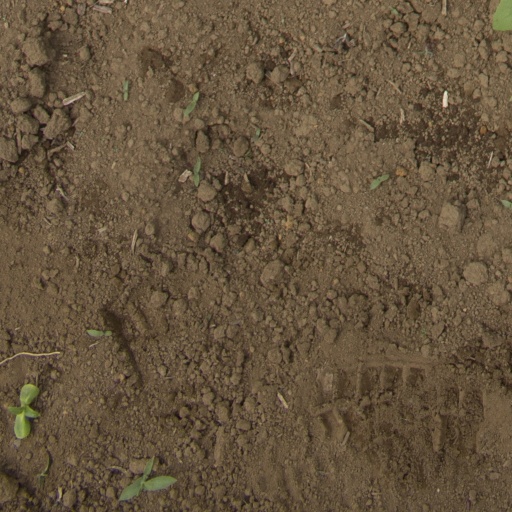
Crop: Jerusalem artichoke